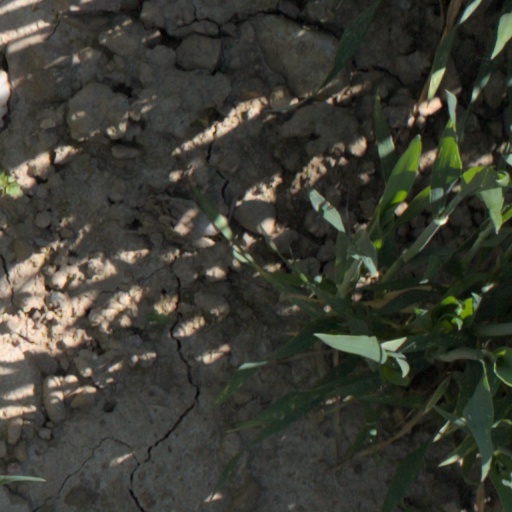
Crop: wheat